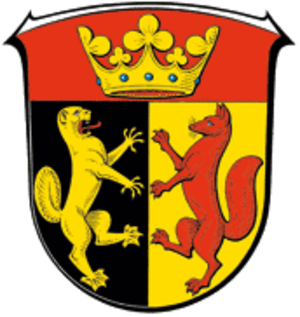
Biebertal est une municipalité allemande située dans l'arrondissement de Giessen et dans le land de la Hesse.